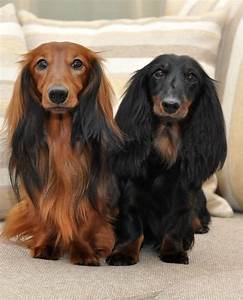
Label: cane